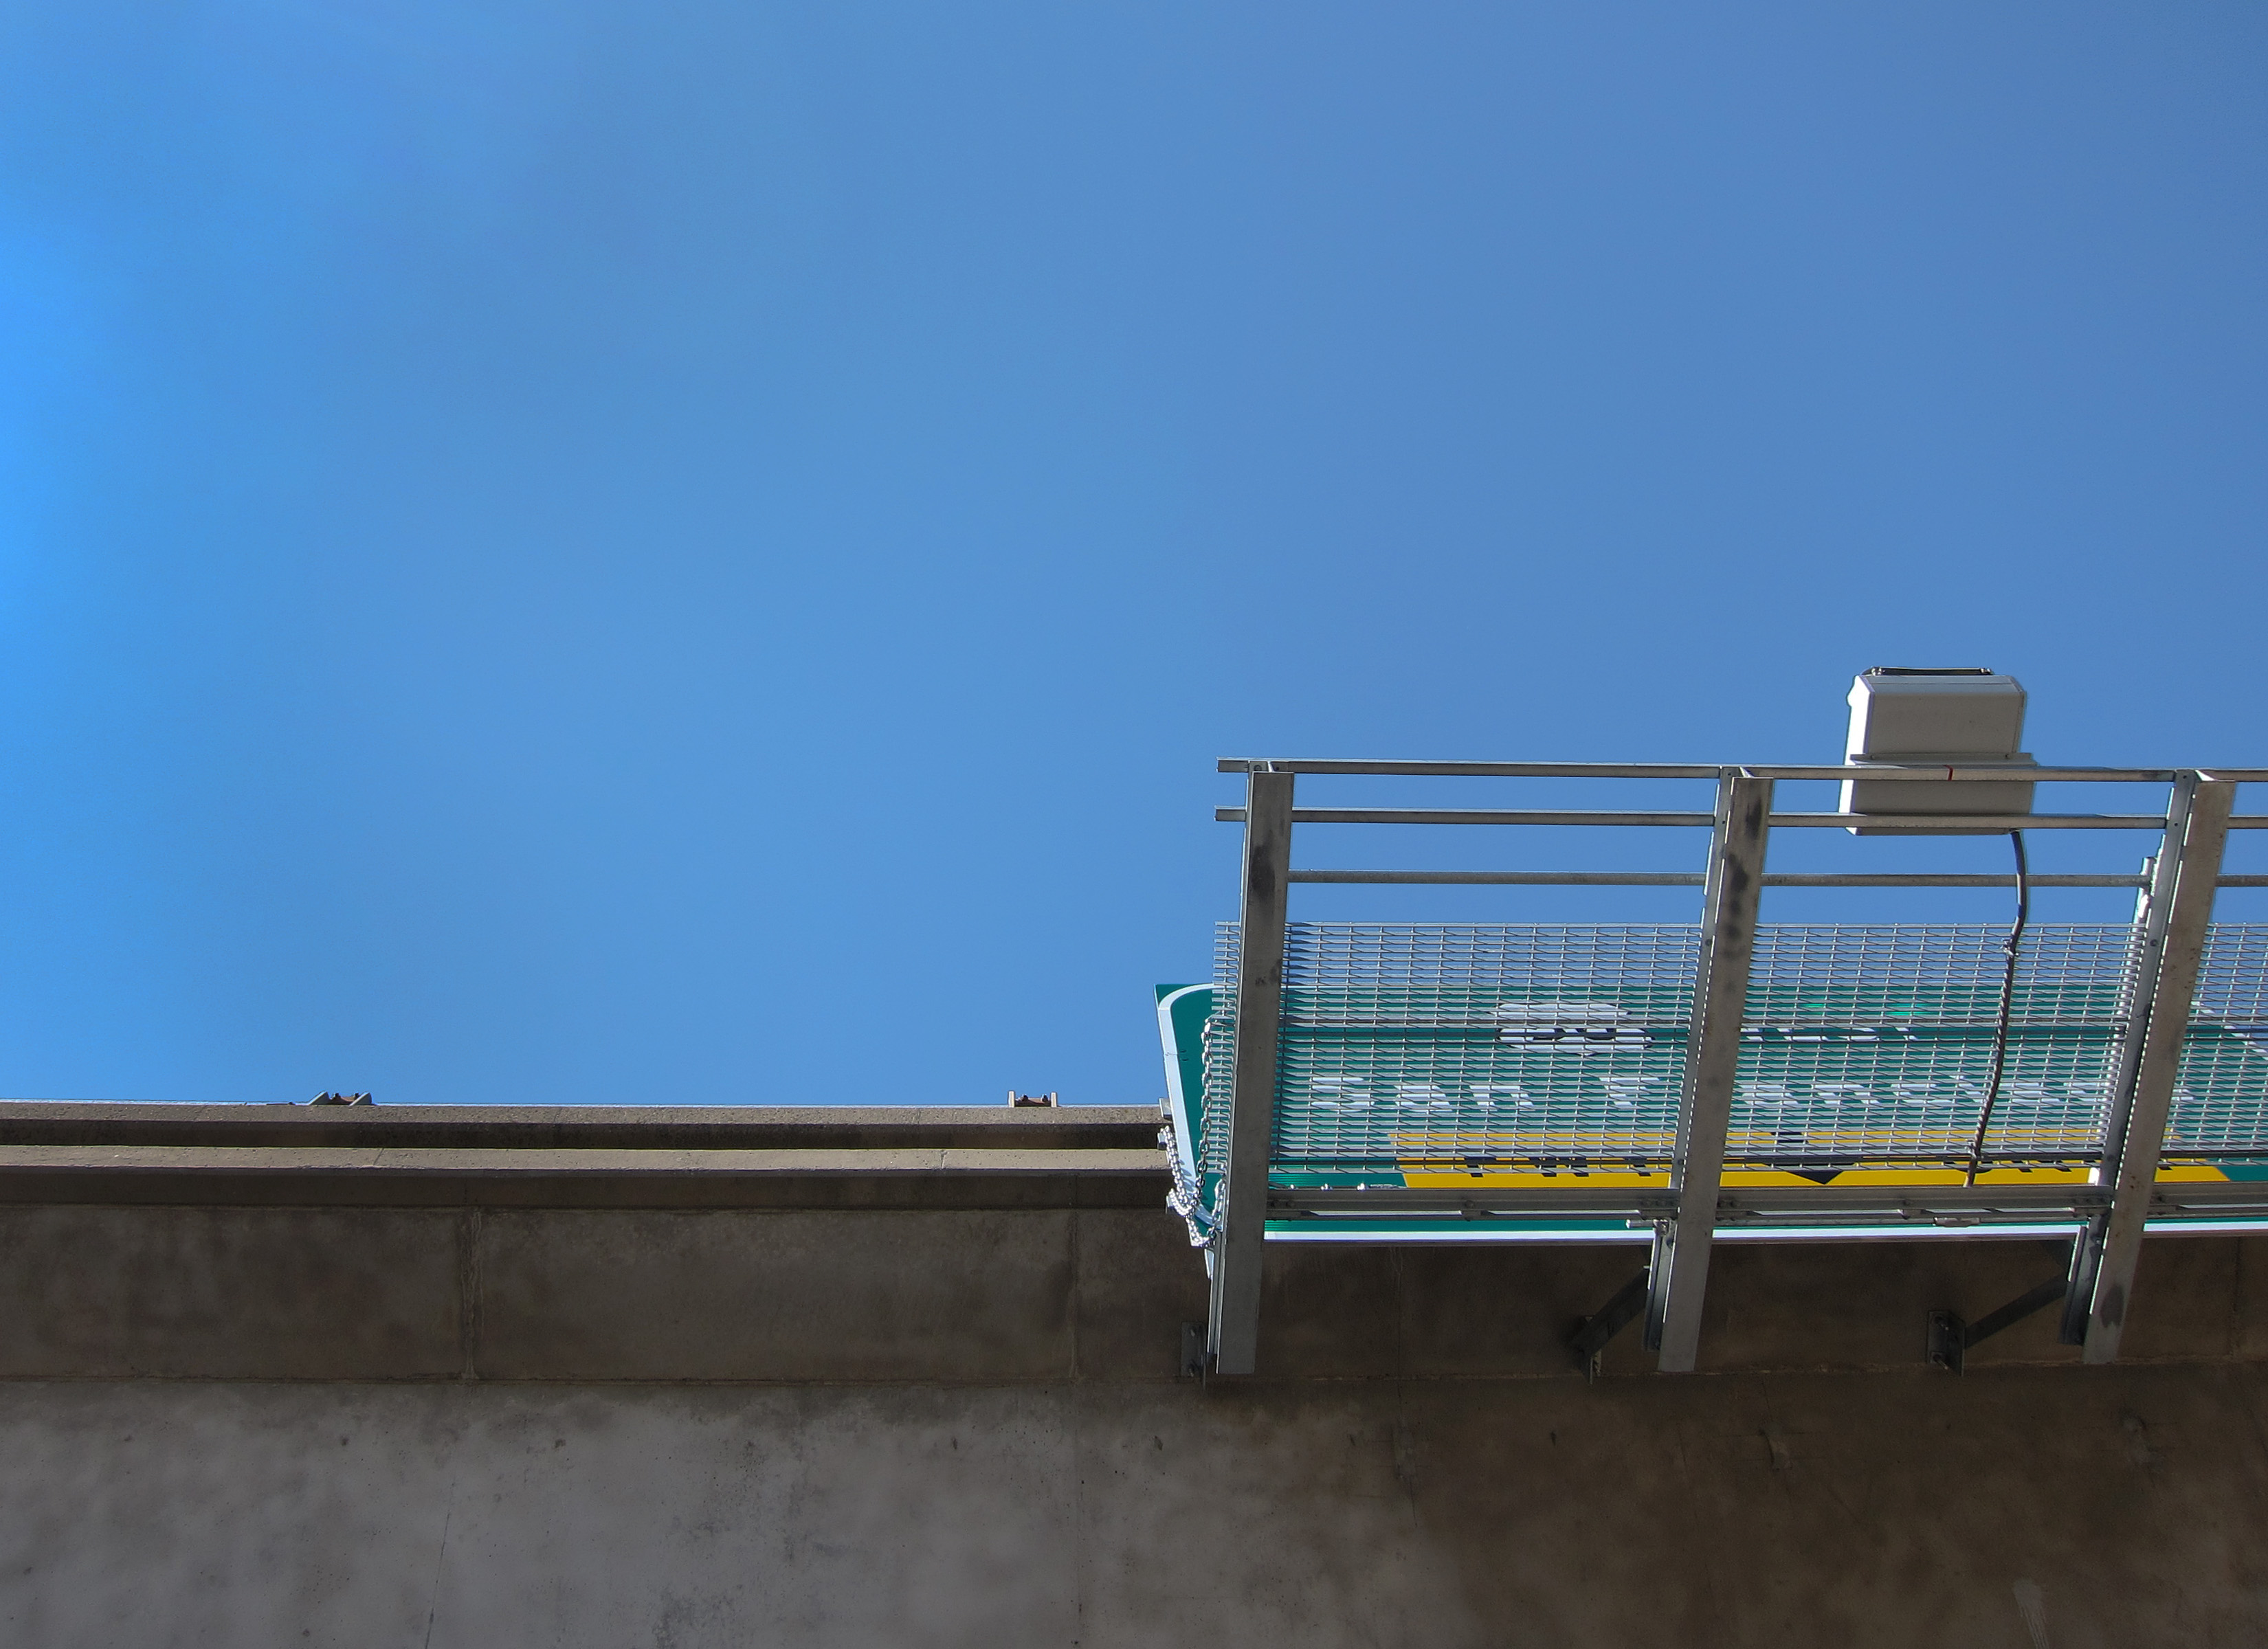
sky, overpass, walkway, transport, sign, vehicle, blue, california, sanfrancisco, interstate, sacramento